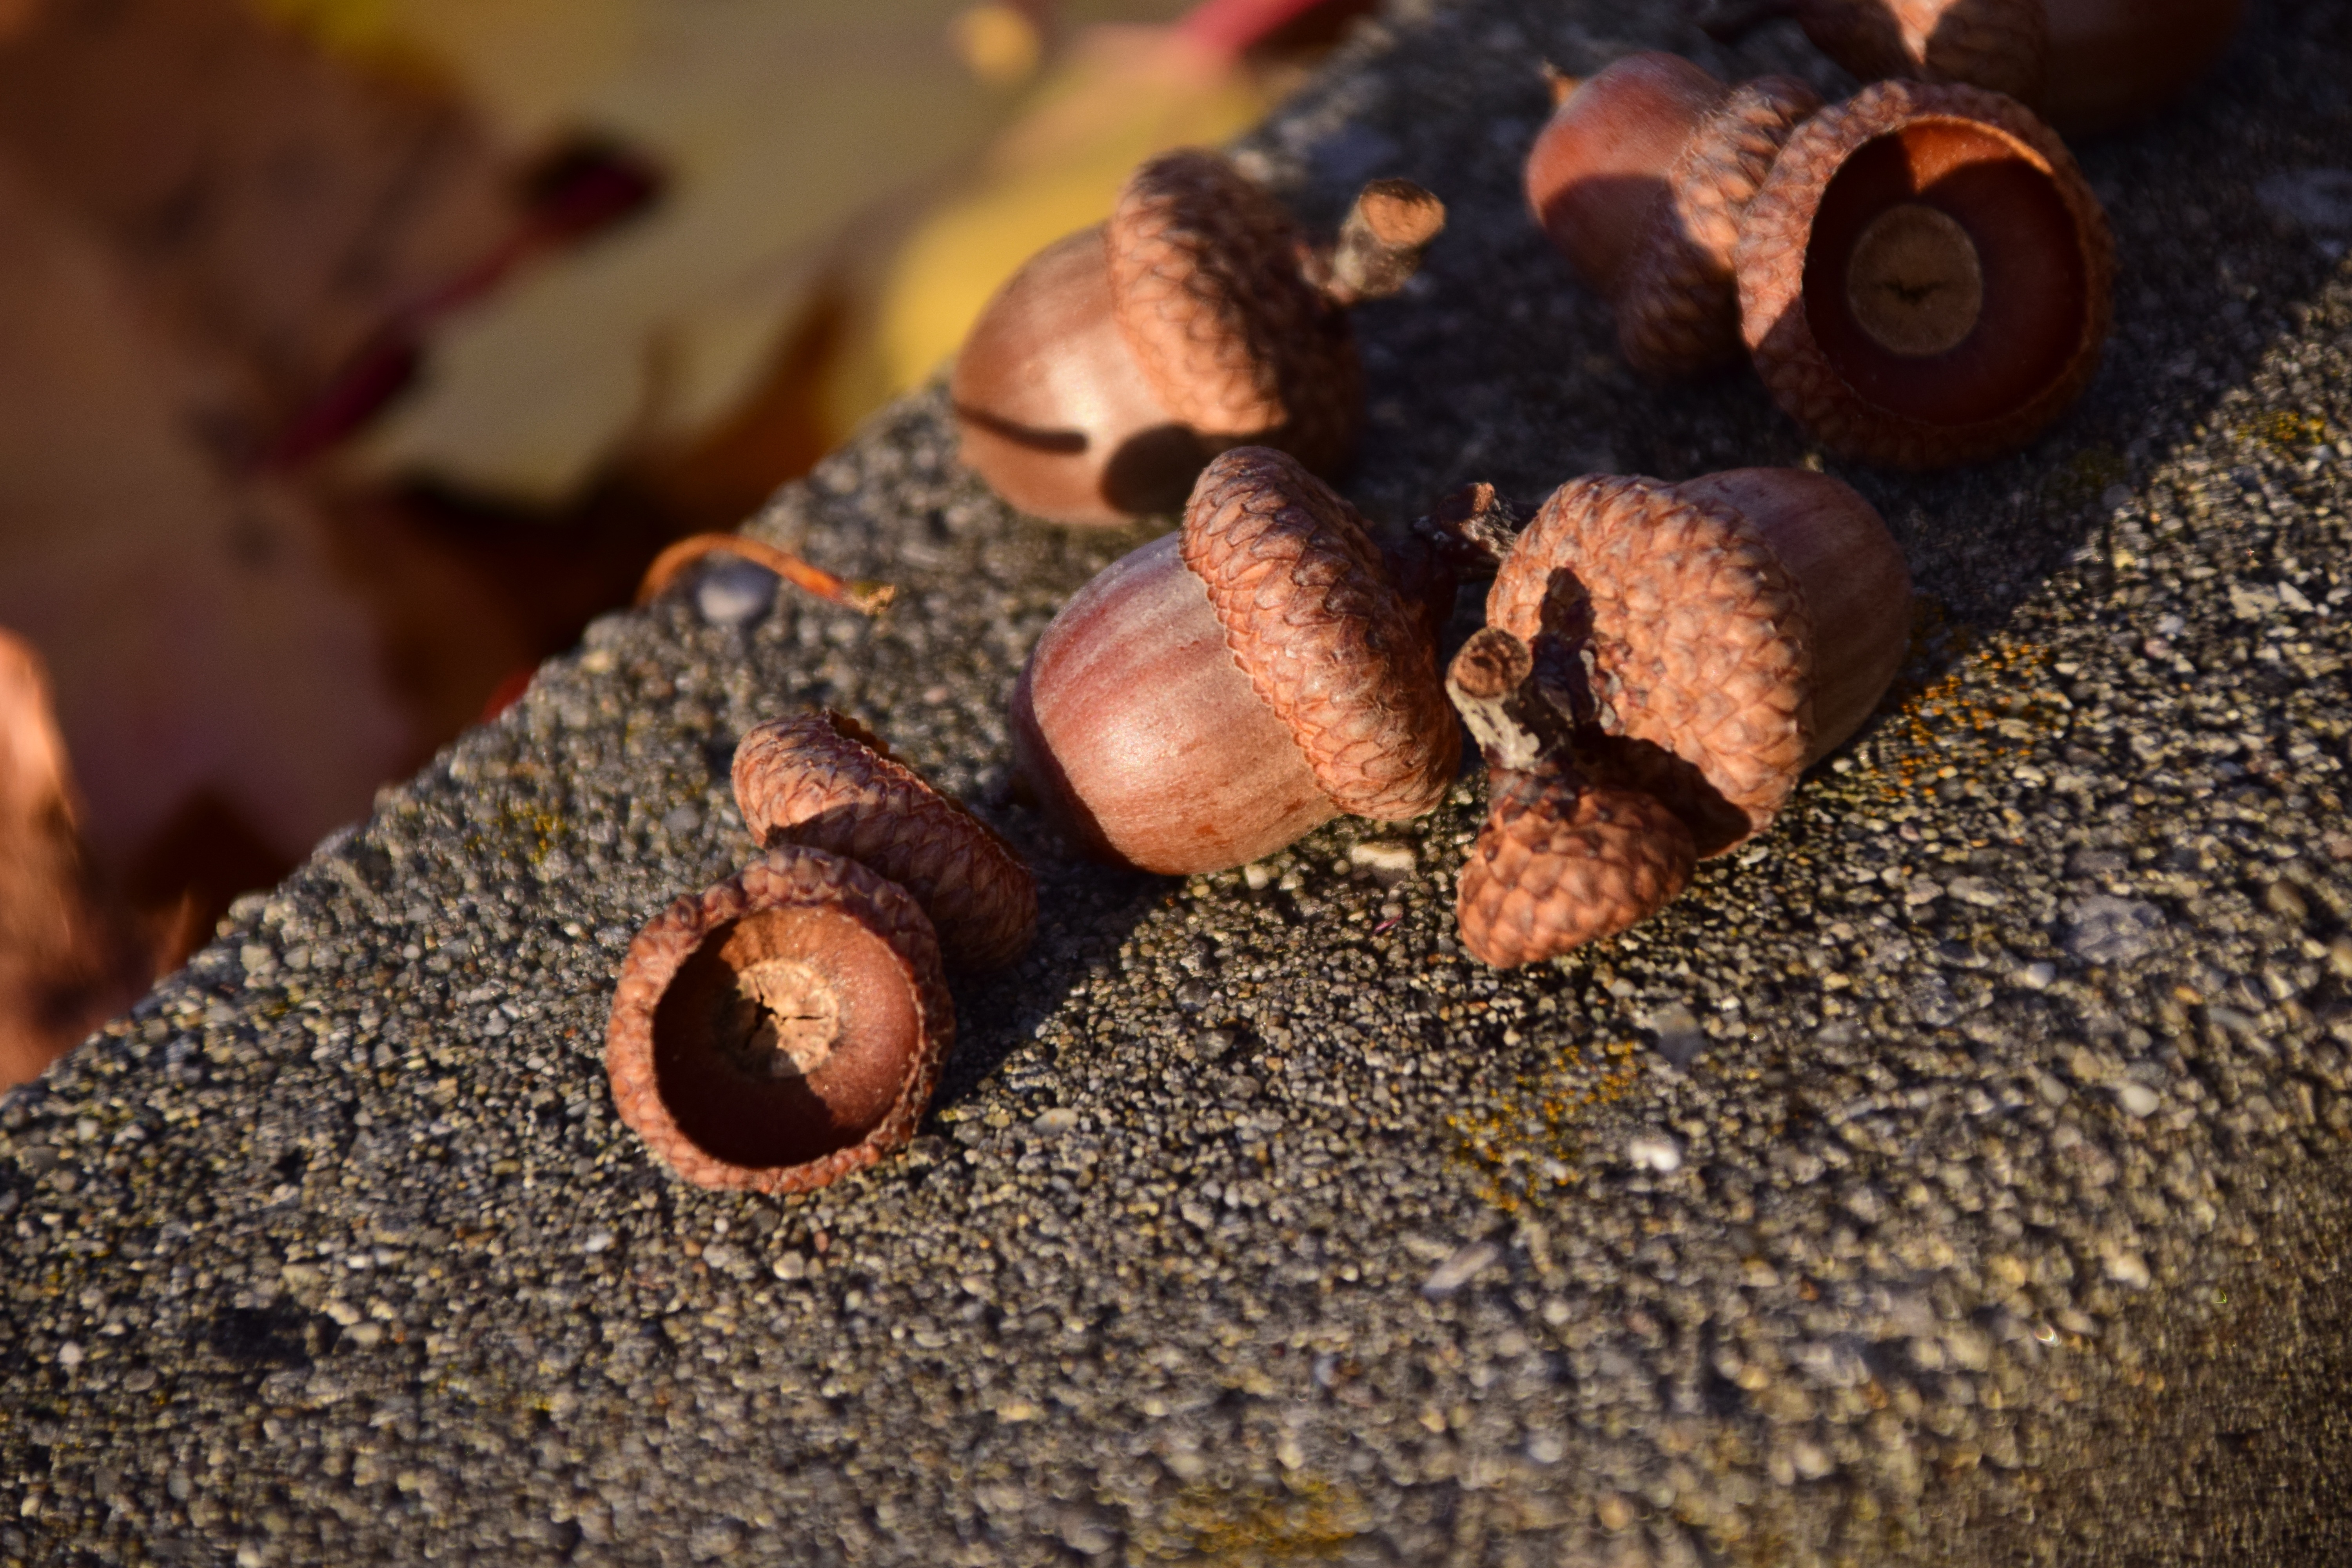
tree, nature, wood, leaf, wall, food, produce, autumn, soil, close, close up, seeds, beautiful, mood, acorns, macro photography, flavor, acorns on wall